Miscanthus

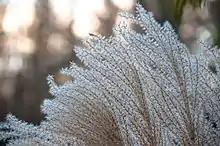
Winter miscanthus, an ornamental grass, growing in southern Ontario, Canada

"M. sinensis" is widely cultivated as an ornamental plant, and is the source of several cultivars. In Japan, where it is known as "susuki" (すすき), it is considered an iconic plant of late summer and early autumn. It is mentioned in the "Man'yōshū" (VIII:1538) as one of the seven autumn flowers ("aki no nana kusa", 秋の七草). It is used for the eighth month in "hanafuda" playing cards. It is decorated with bush clover for the Mid-Autumn Festival. Miscanthus has also excellent fiber properties for papermaking.